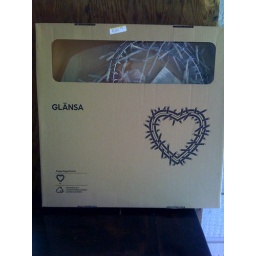
Brand New. Has hook to hang on wall or door or wherever. Plugs in to light up.